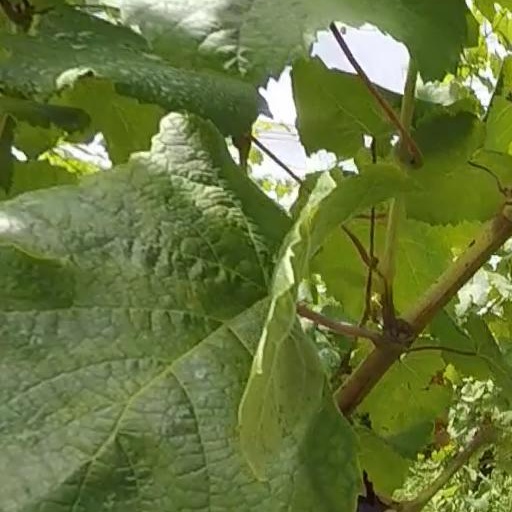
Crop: grape